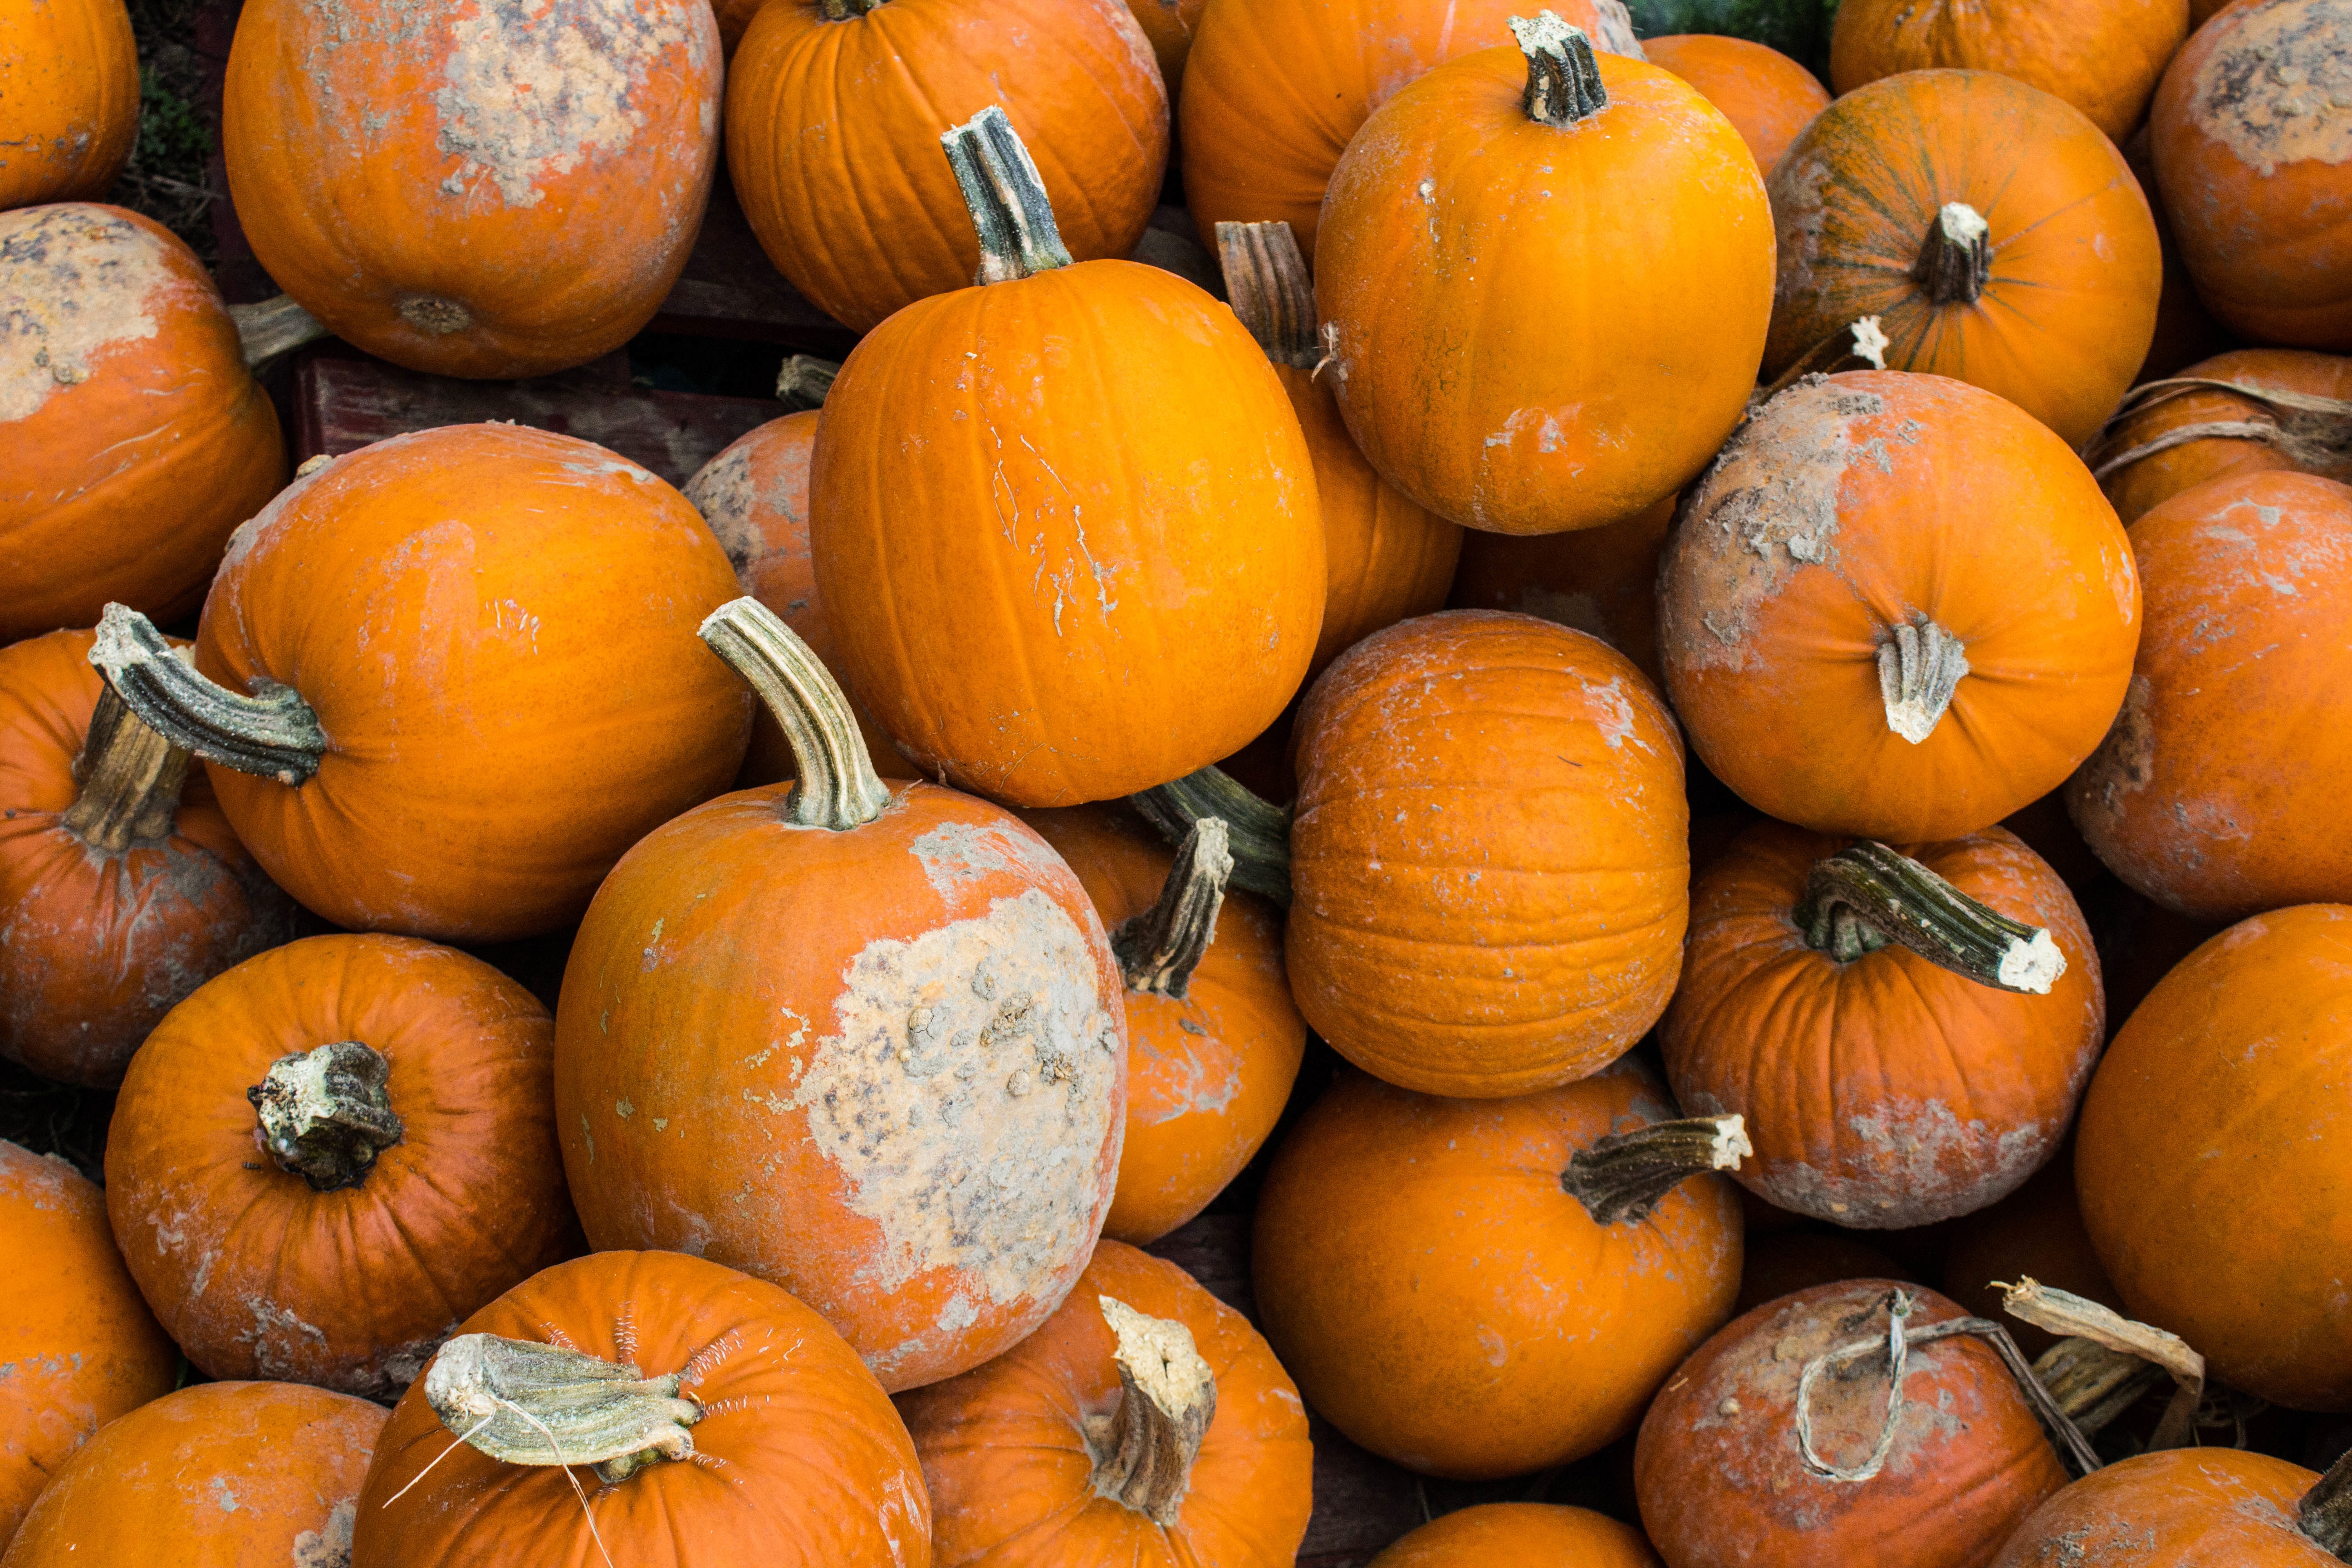
plant, food, harvest, produce, autumn, pumpkin, halloween, patch, calabaza, october, winter squash